Tre Jean-Marie

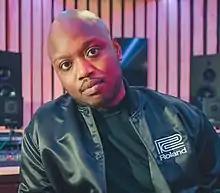
Tre Jean-Marie in recording studio

Tre Jean-Marie (born 13 April 1993) is a British songwriter and record producer. His writing and production credits include AJ Tracey, Anne-Marie, Burna Boy, Craig David, FLO, Jacob Banks, Joy Crookes, Kaytranada, Labrinth, Little Mix, Mabel, Nathan Dawe, Paloma Faith, and Tom Grennan amongst many others.